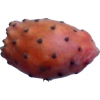
Label: cactus_fruit_red